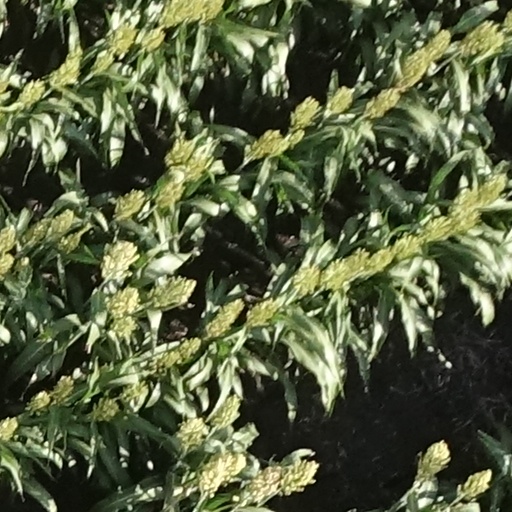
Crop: sorghum